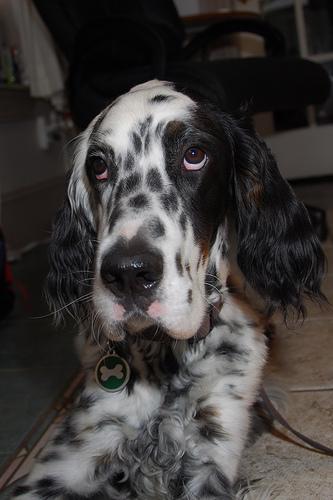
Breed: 203-n000022-English_setter